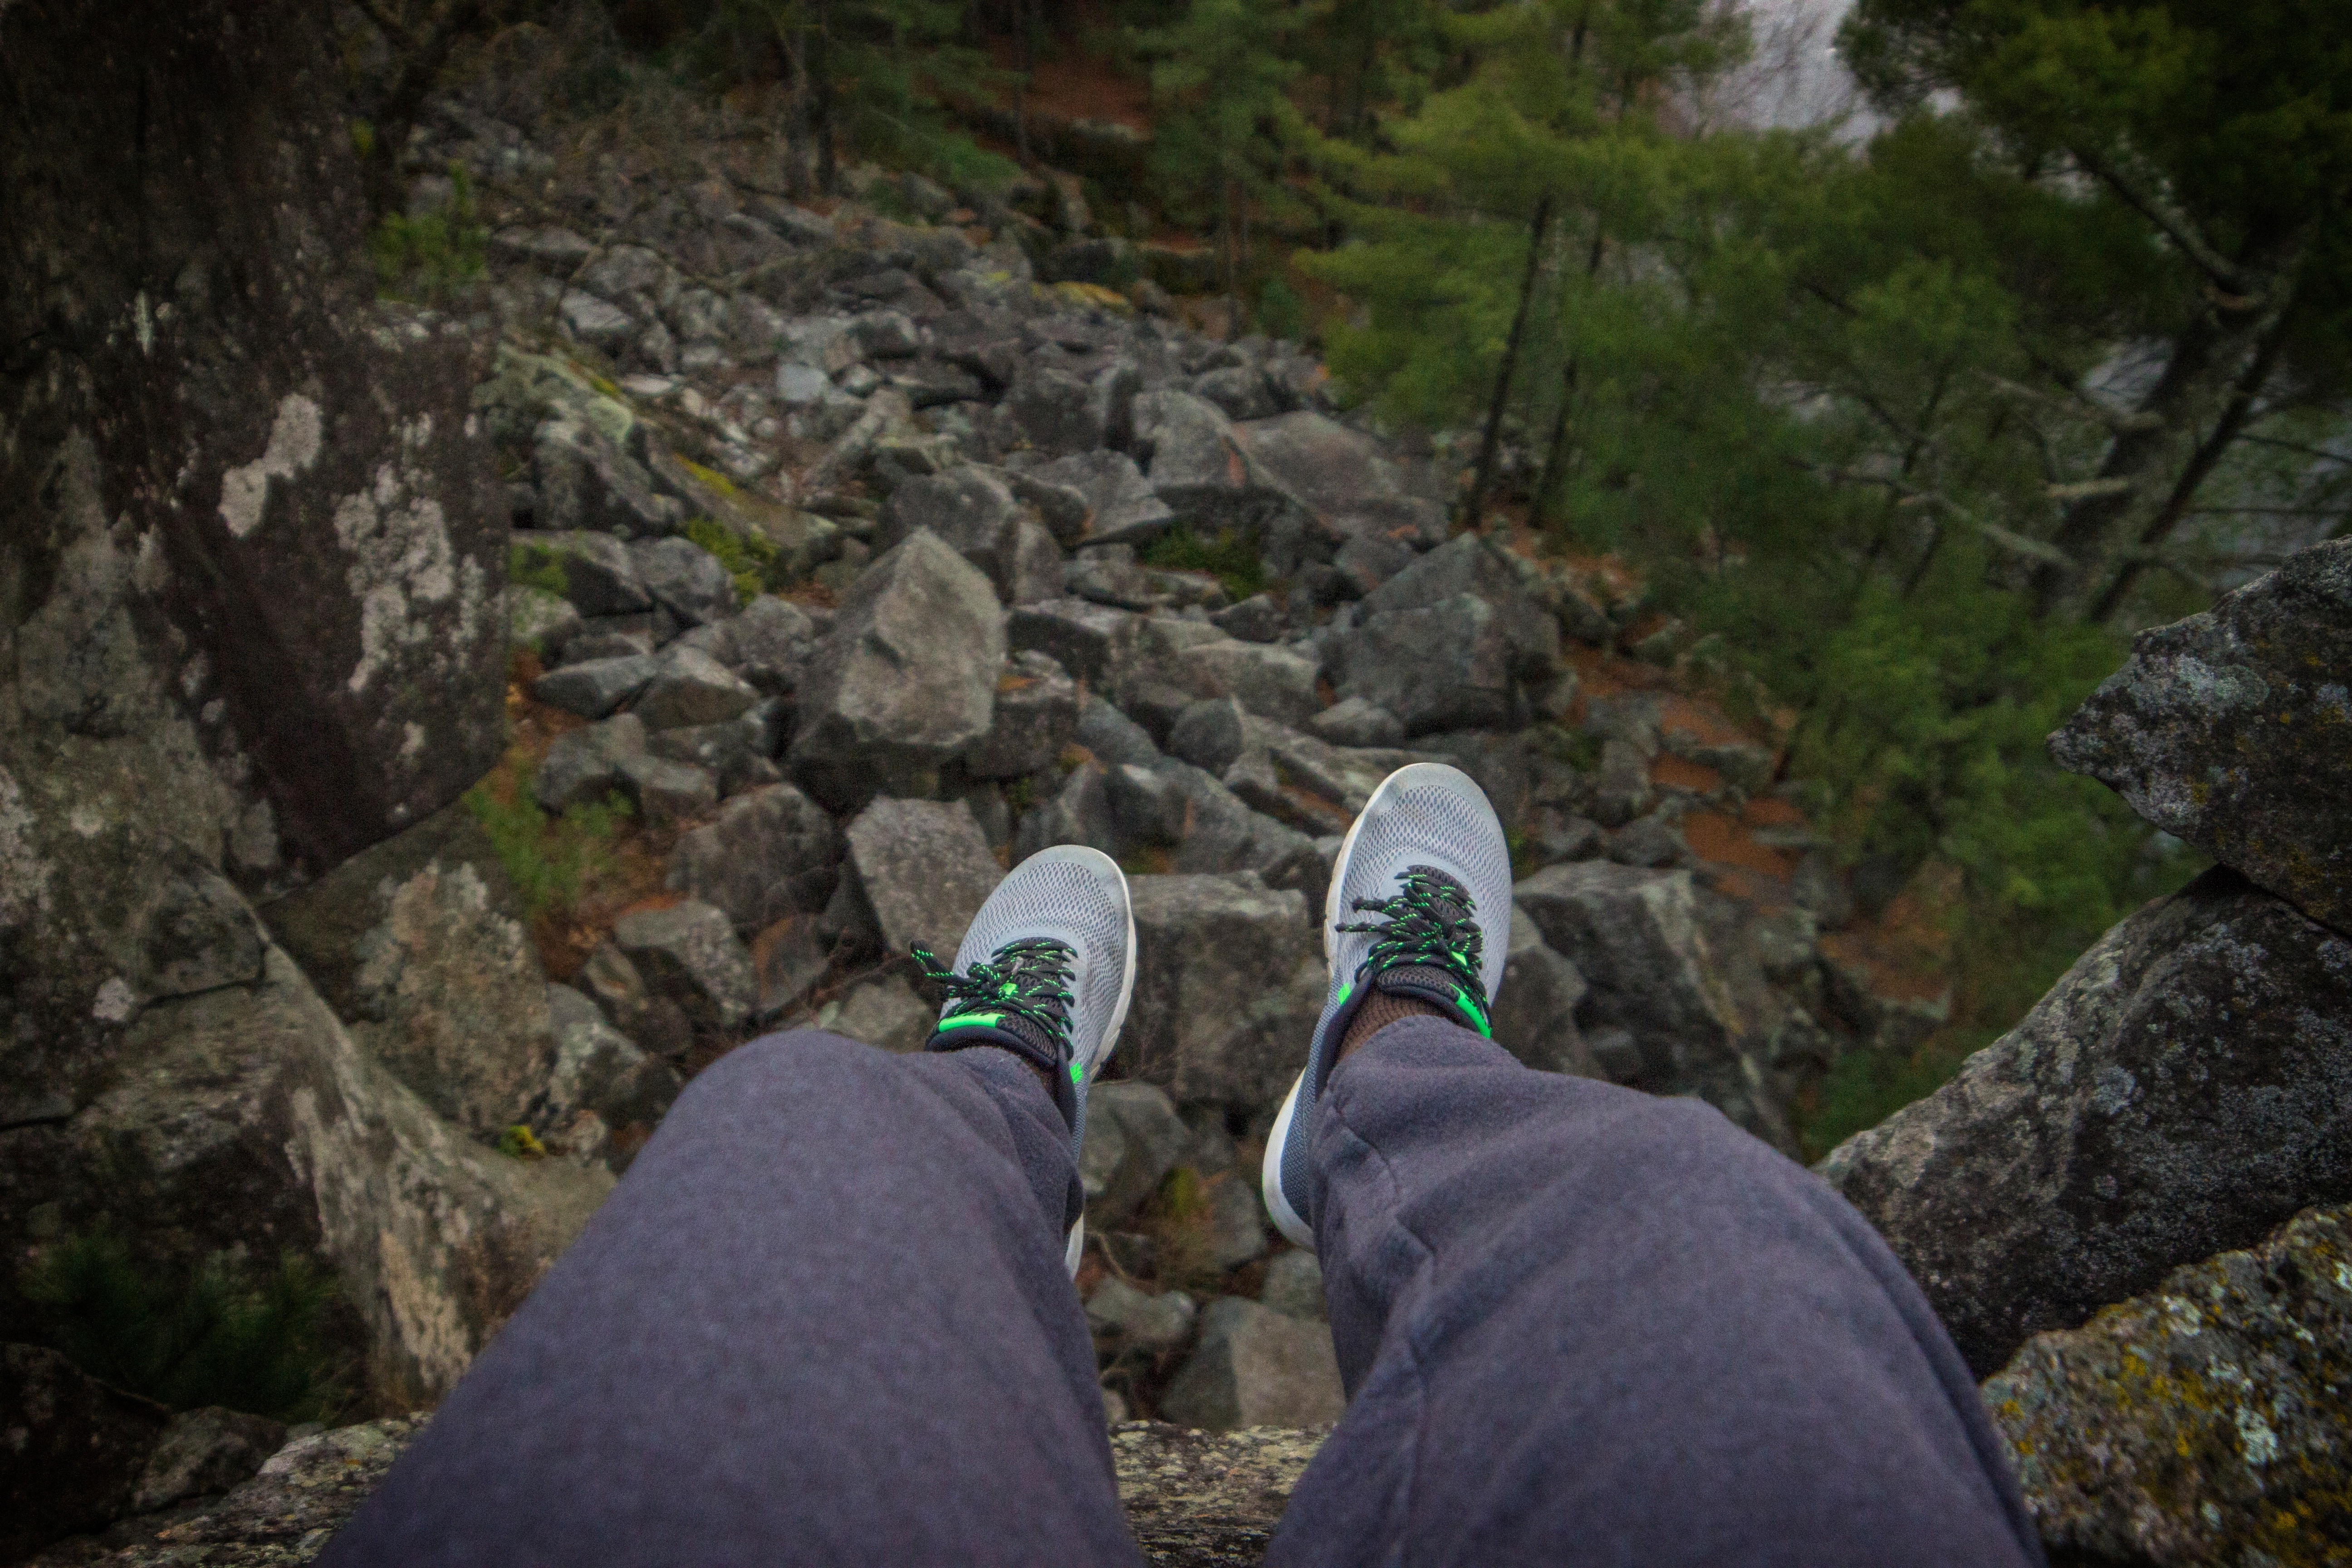
wilderness, walking, trail, adventure, jungle, extreme sport, ridge, geological phenomenon